Plotting (video game)

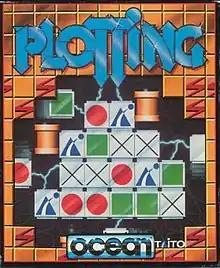
Amiga cover art

Plotting is a tile-matching puzzle video game published by Taito in 1989. It is called in Japan as well as in versions for the Famicom and Game Boy. As "Plotting" it was ported to the Atari ST, Amiga, Commodore 64, Amstrad CPC, GX4000, and ZX Spectrum. The game bears strong graphical and some gameplay similarities to "Puzznic".